WorldKiller: The Game of Planetary Assault

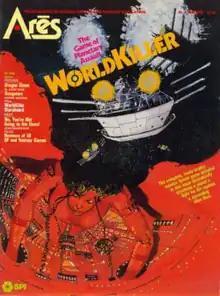
The inaugural issue of "Ares", which contained "WorldKiller"

WorldKiller: The Game of Planetary Assault is a science fiction board wargame published by Simulations Publications Inc. (SPI) in 1980 that simulates humans in the far future defending a planet against an alien attack.